Freshwater salinization

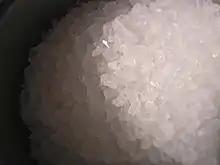
Salt consists of sodium chloride. Through primary and secondary salinization, it intrudes into freshwater and damages the health of humans and other organisms.

Freshwater salinization is the process of salty runoff contaminating freshwater ecosystems, which can harm aquatic species in certain quantities and contaminate drinking water. It is often measured by the increased amount of dissolved minerals than what is considered usual for the area being observed. Naturally occurring salinization is referred to as primary salinization; this includes rainfall, rock weathering, seawater intrusion, and aerosol deposits. Human-induced salinization is termed as secondary salinization, with the use of de-icing road salts as the most common form of runoff. Approximately 37% of the drainage in the United States has been affected by salinization in the past century. The EPA has defined two thresholds for healthy salinity levels in freshwater ecosystems: 230 mg/L Cl for average salinity levels and 860 mg/L Cl for acute inputs.